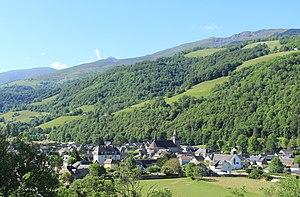
Campan (Hautes-Pyrénées)
Campan est une commune française située dans le département des Hautes-Pyrénées, en région Occitanie.